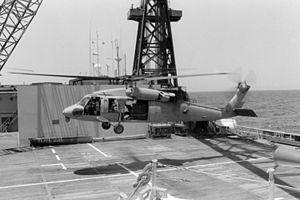
L’opération Earnest Will est le nom de code d'une opération menée par la United States Navy du 21 juillet 1987 au 26 septembre 1988 visant à protéger les pétroliers koweïtiens des attaques iraniennes dans le golfe Persique.